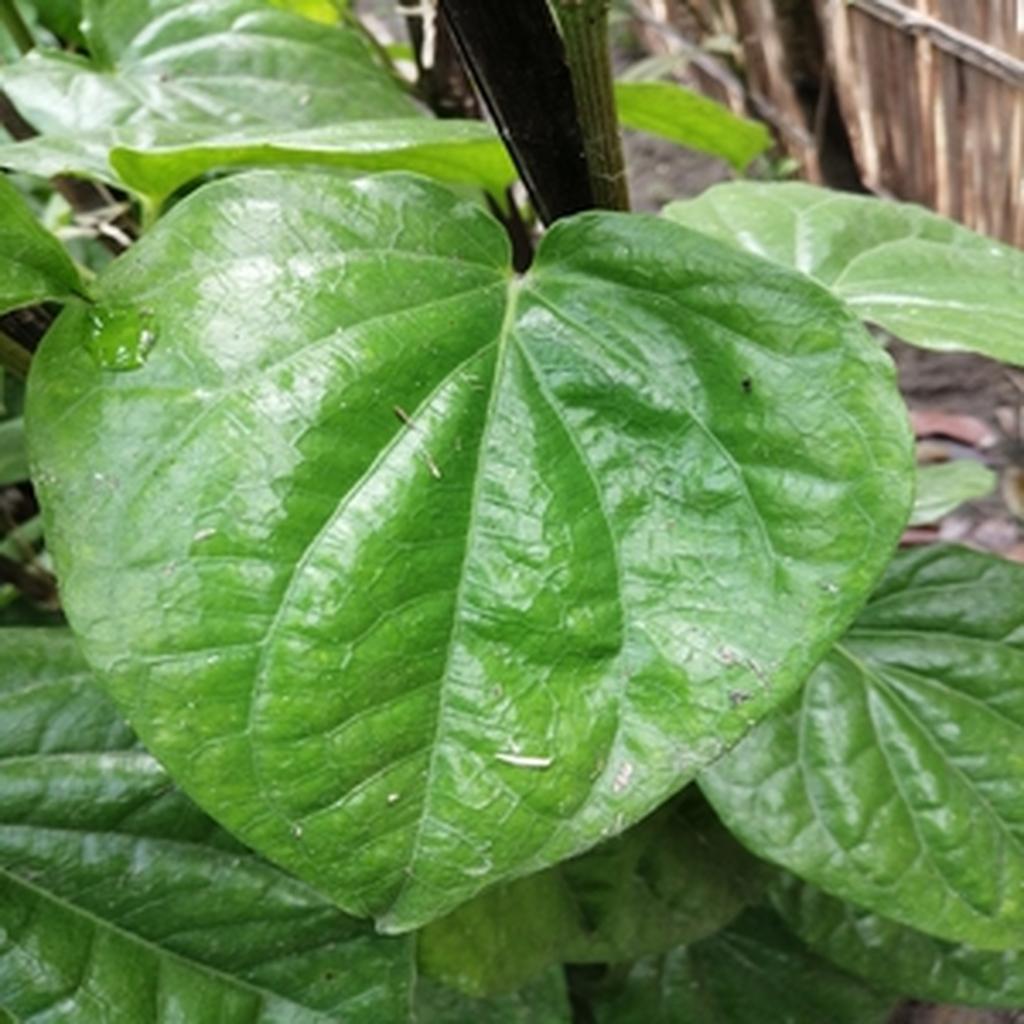
Label: Healthy_Leaf